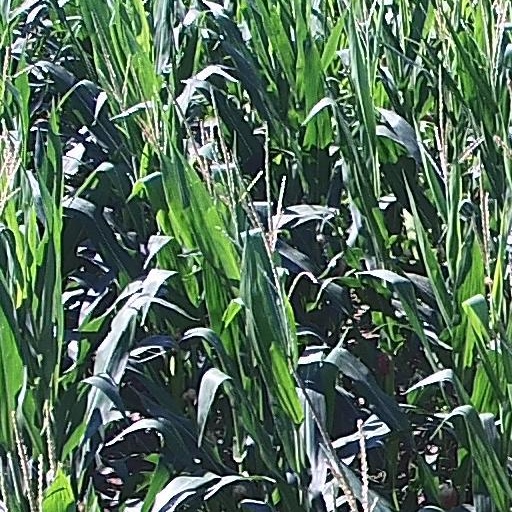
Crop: maize; corn